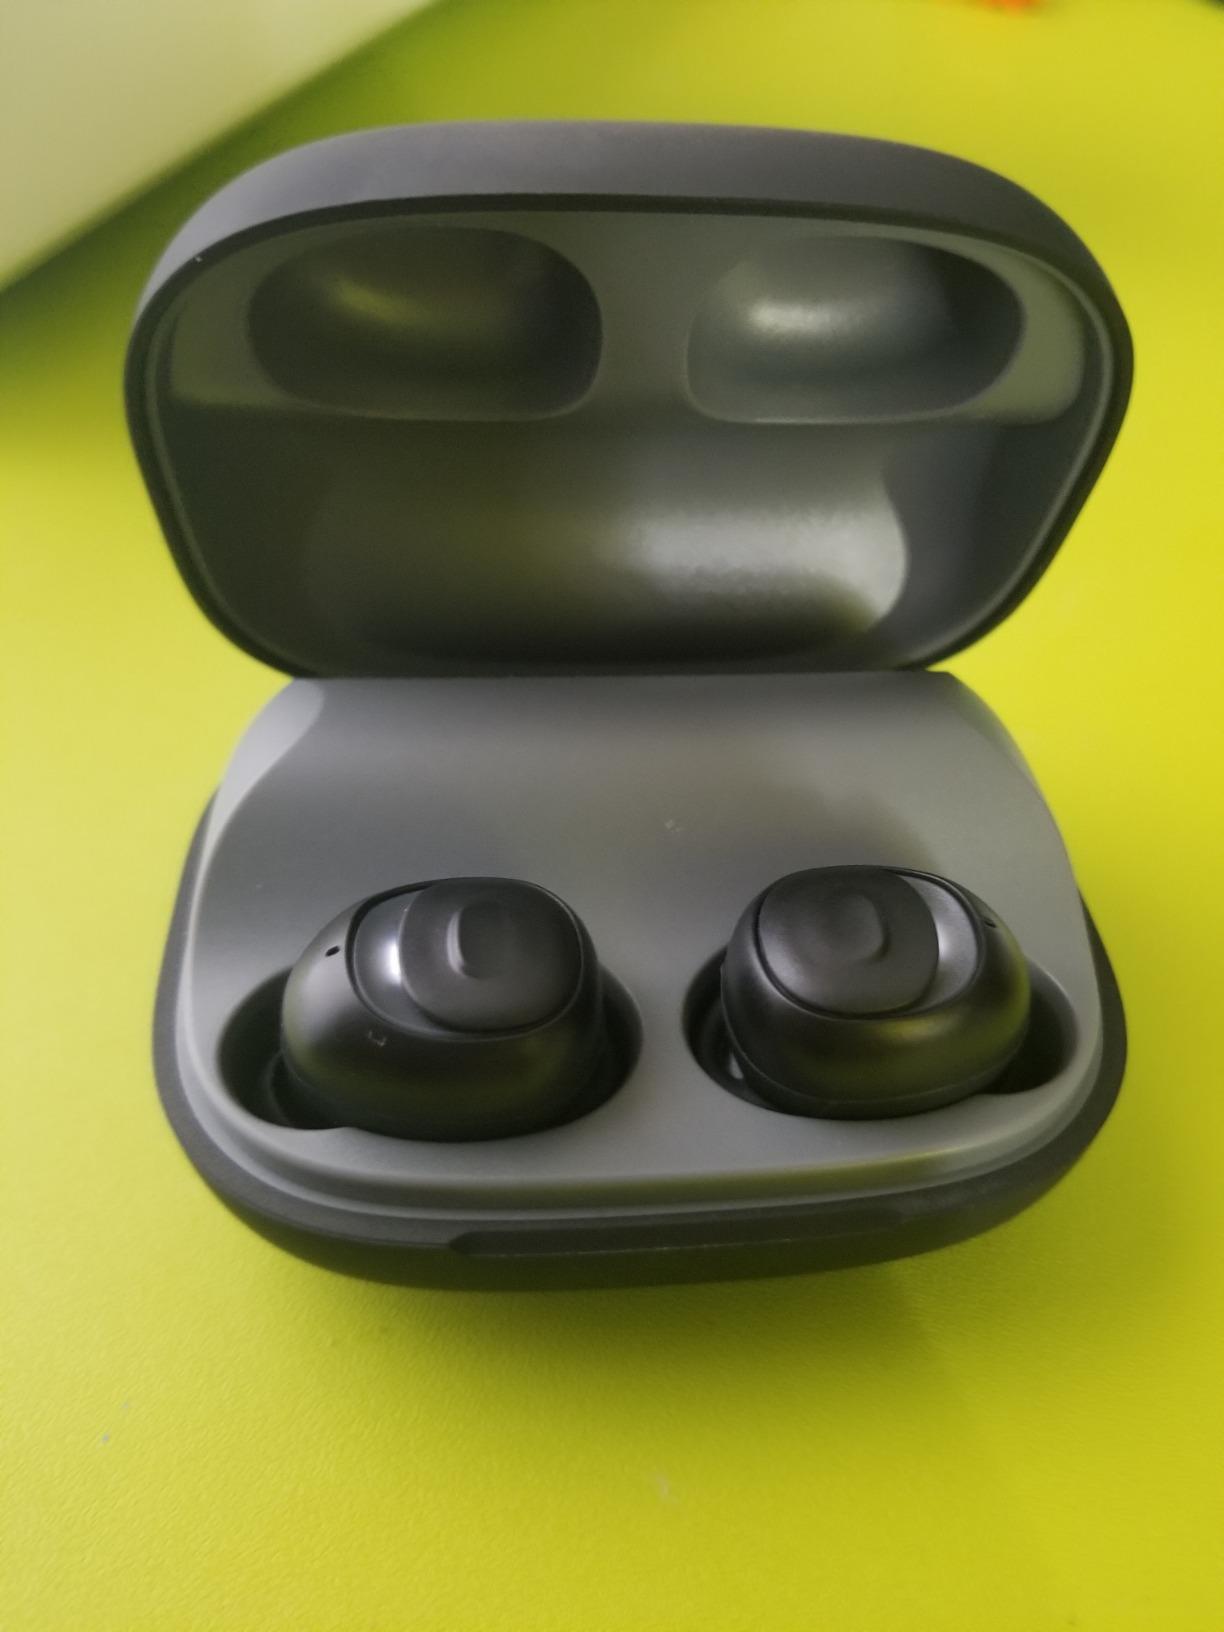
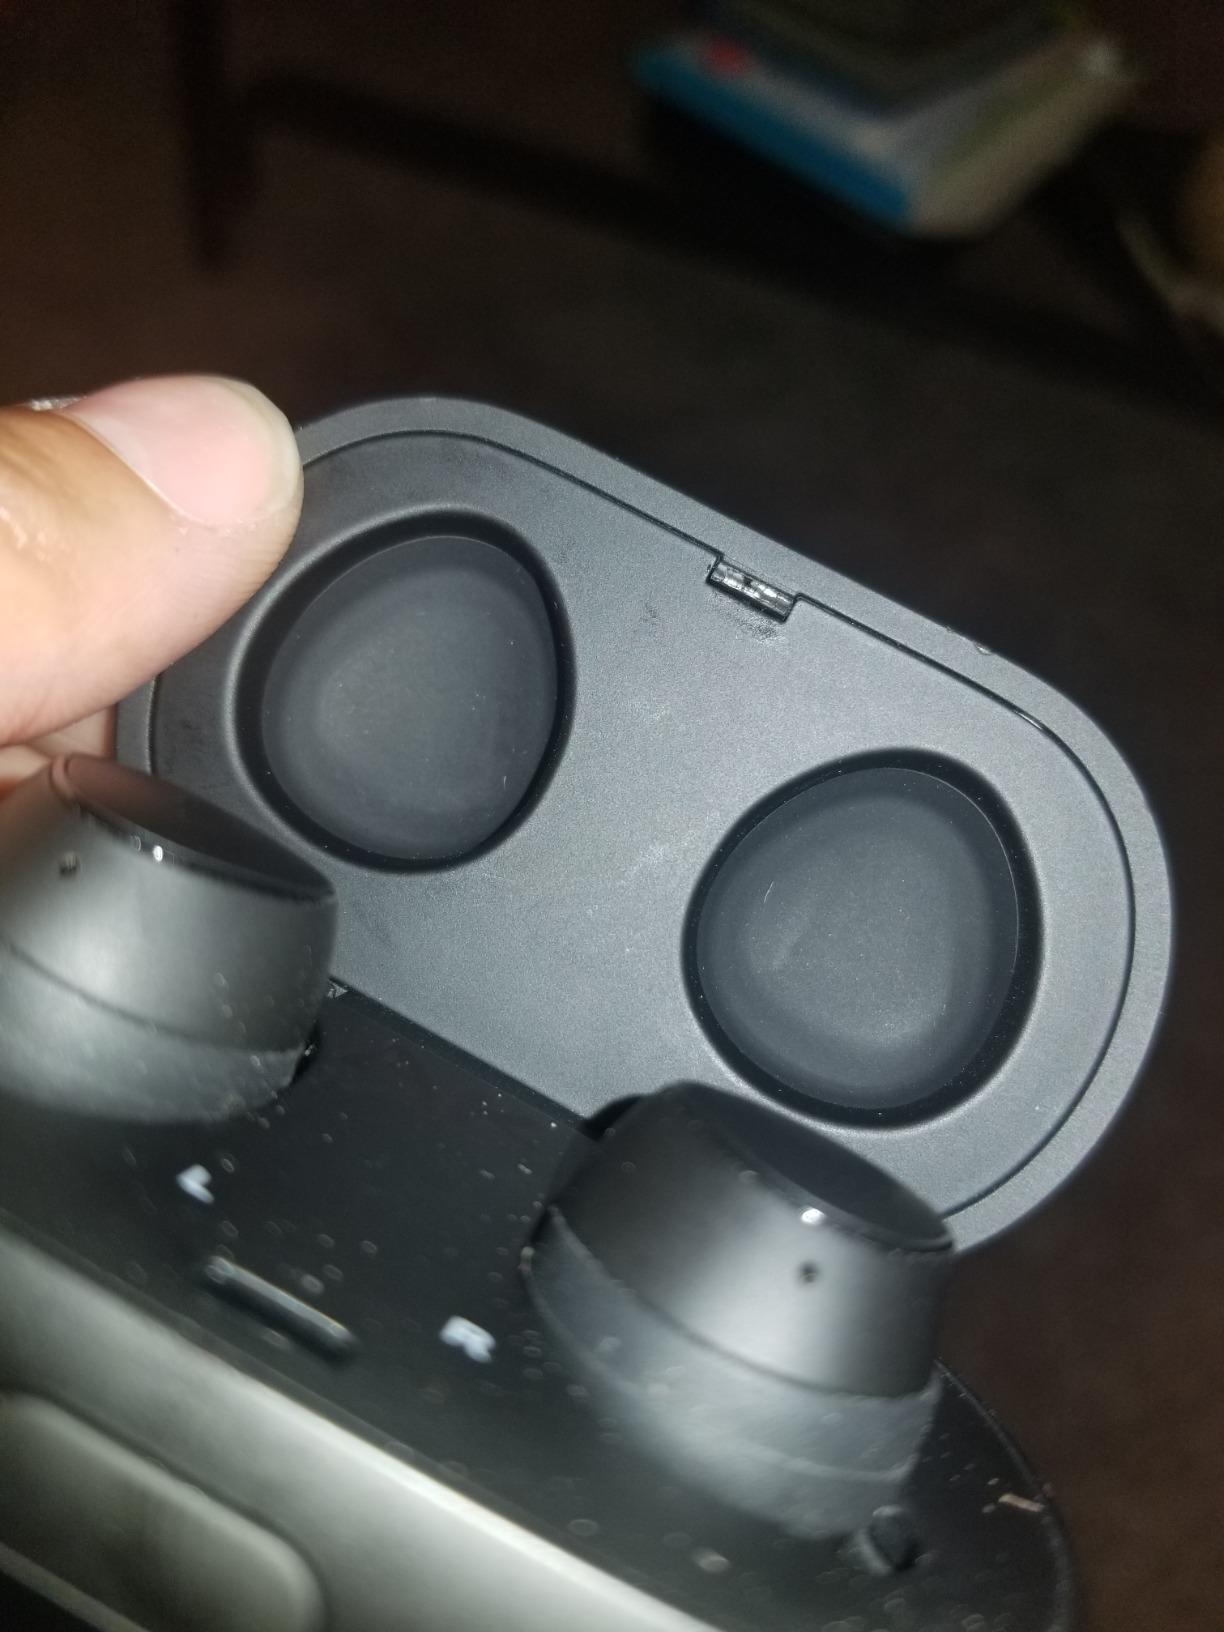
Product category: earbuds
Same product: no